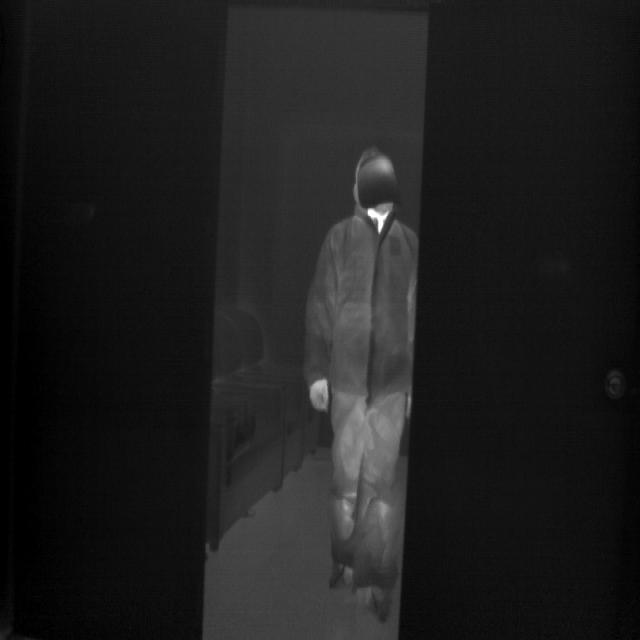
Detected objects:
label: person